Council of State (Netherlands)

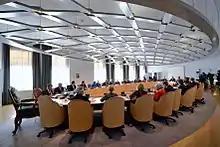
The Council of State's meeting room in the ; the King's chair (left) is empty

Under the new constitution of 1848 the Council of State was reformed in the sense that its structure and functions were delegated to an Organic Law. The first such law (the Council of State Act) was enacted in 1861. The most important innovation of this law was that besides the advisory task of the Council in matters of law giving the Council would also advise in cases in which conflicts between administrative organs (like provinces and municipalities) were put before the Crown (king and ministers) for resolution. For this type of advice a new subdivision of the Council was formed that came to act like an administrative court (though the formal decision rested with the Crown). This function of high administrative court was enlarged in the succeeding century. Finally, the 1861 law made the Council the institution that would exercise royal authority in the absence of the king or a regent. This case did happen for short periods in 1889 and 1890, in those periods the Council served as regent for King William III under the Vice-President Gerlach Cornelis Joannes van Reenen.